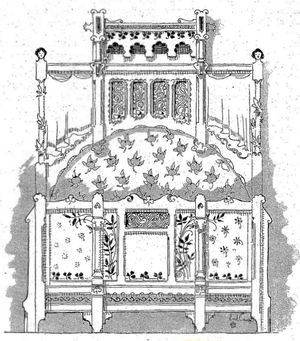
Croquis d'un lit par Emil Causé, in Revue des arts décoratifs de Victor Champier.
Émile Causé dit Emil Causé, né en 1867 à Porrentruy et mort à une date inconnue, est un artiste franco-suisse, à la fois décorateur, dessinateur, affichiste, poète et conteur, marqué par le style art nouveau.